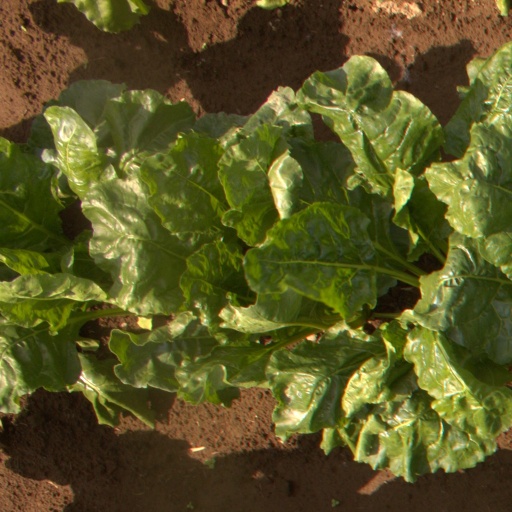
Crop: sugar beet